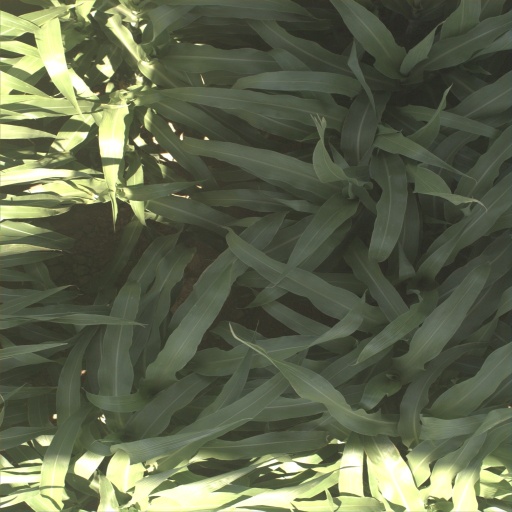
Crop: sorghum